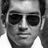
Emotion: neutral